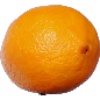
Label: lemon_meyer